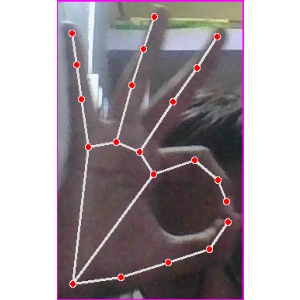
अक्षर: ण